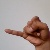
The image shows a hand gesture representing the letter 'J' in Indian Sign Language.